Henry Morgan Tilford

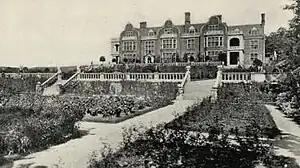
The Tilford mansion in Tuxedo Park, 1903.

On November 12, 1885, Tilford was married to Isabelle Weart Giles (1856–1941). Isabelle was the daughter of John Chrystie Giles and Isabella Lee (née Weart) Giles. Together, they were the parents of: